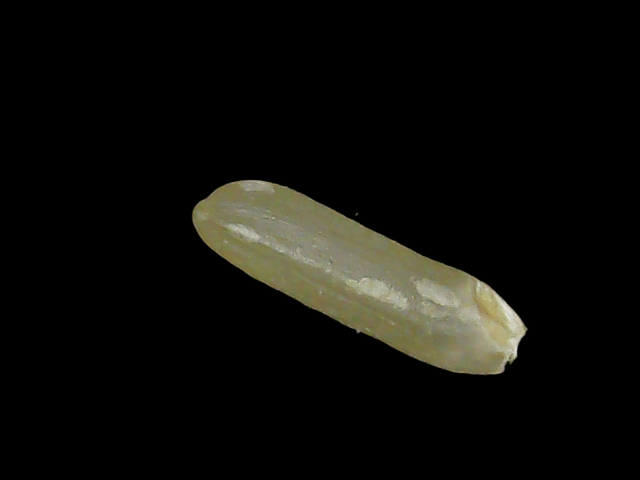
Rice variety: Binadhan19